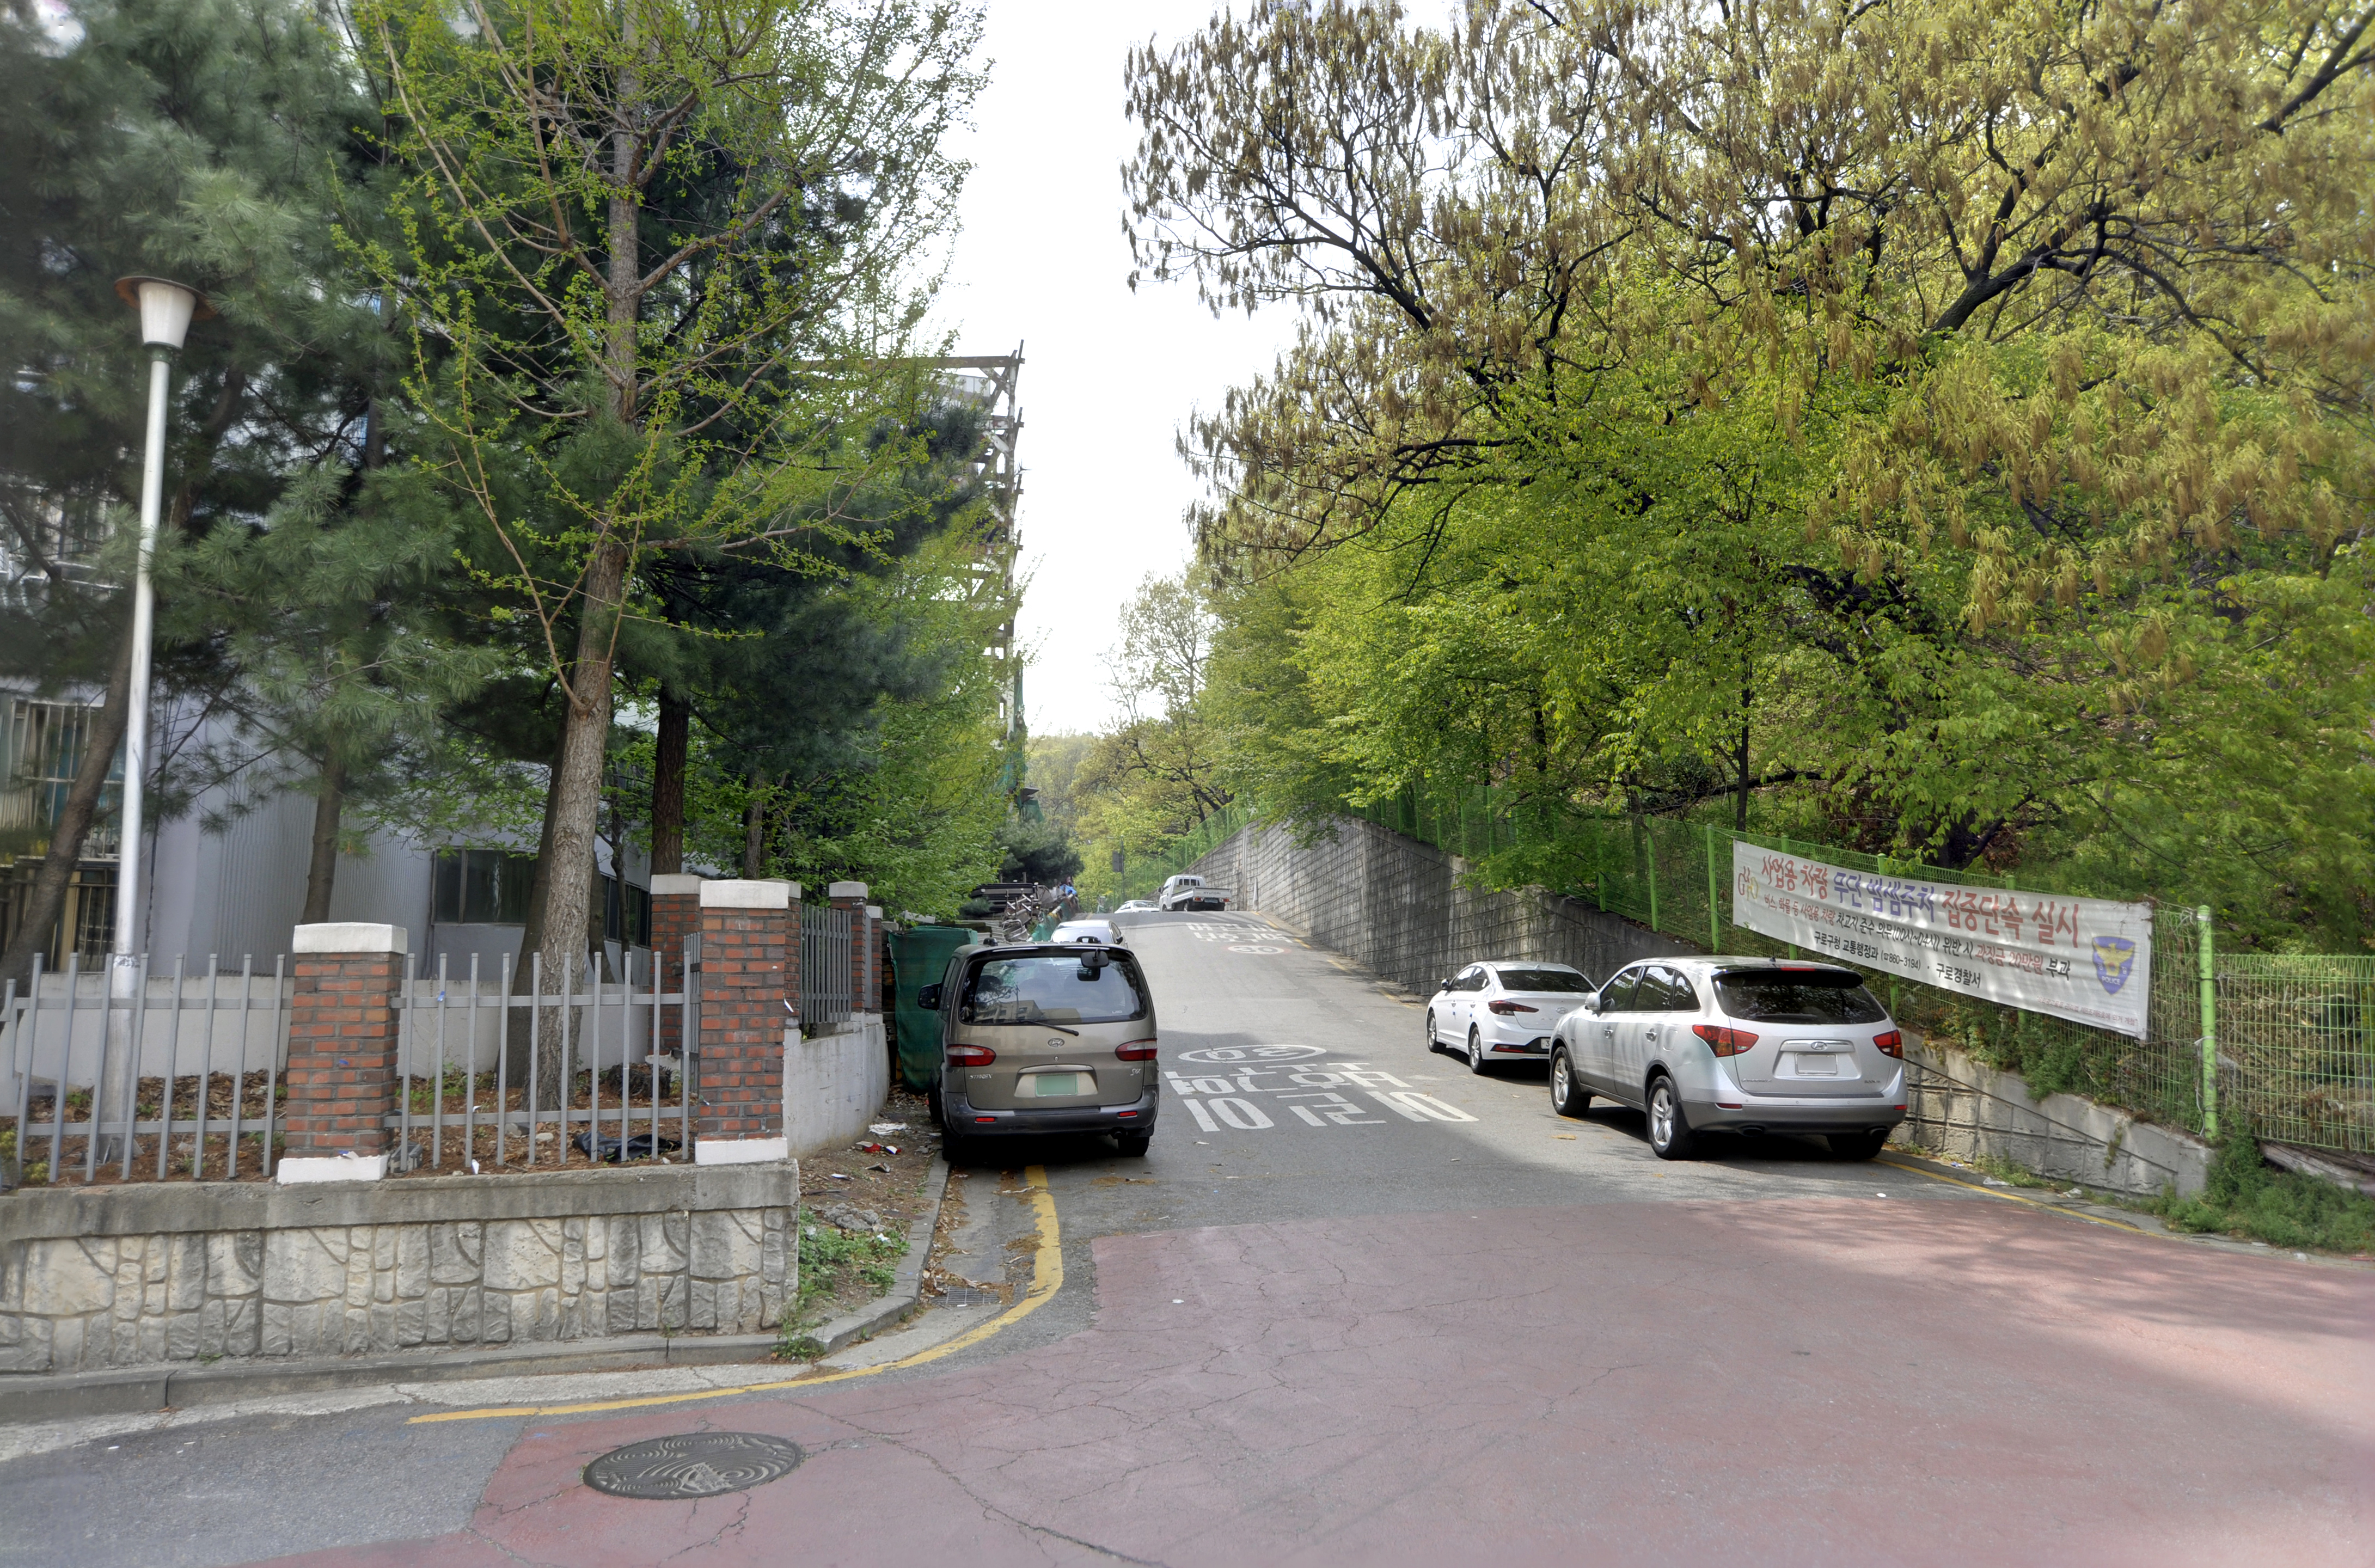
seoul, forest, road, lane, residential area, vehicle, thoroughfare, neighbourhood, asphalt, tree, town, road surface, infrastructure, car, street, mode of transport, suburb, compact car, sidewalk, plant, family car, city, house, nonbuilding structure, traffic, parking, highway